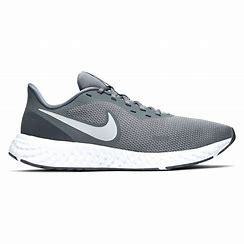
Brand: Nike
Model: Revolution 5